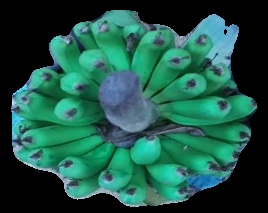
Variety: pachbale
Grade: grade2